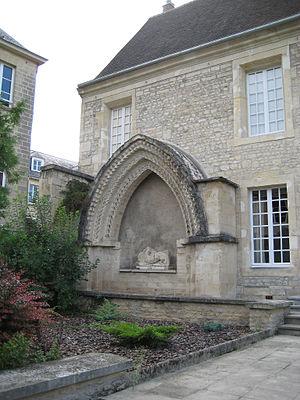
Ancien porche du XIIIe siècle de la chapelle de l'Hôtel-Dieu. L'Hôtel-Dieu fut détruit en 1830. Le porche de la chapelle fut démonté et remonté sur la façade du musée des Antiquaires (ancien collège du Mont). Il a été inscrit à l'inventaire supplémentaire des monuments historiques par arrêté du 13 juin 1927. Après la démolition du musée en 1956, le porche a été remonté quelques mètres plus loin à son emplacement actuel au 71 rue de Bras.
Le centre-ville ancien, ou Centre ancien est l'un des vingt quartiers de Caen. Il se situe au nord ouest de la ville.
Le collège du Mont est un ancien collège de l'abbaye du Mont-Saint-Michel situé à Caen et affiliée à son université en 1594. Devenu collège jésuite en 1609, et rebaptisé 'collège Royal-Bourbon', il est rendu à l'université en 1763 lorsque les jésuites sont expulsés de France. Durant les XIXᵉ et XXᵉ siècle, les bâtiments sont affectés à divers services et abritent le musée des antiquaires de Normandie. Très endommagés durant la Seconde Guerre mondiale, il ne reste aujourd'hui qu'un seul bâtiment.
L'Hôtel-Dieu de Caen est un établissement hospitalier fondé au XIᵉ ou XIIᵉ siècle à Caen. Au XIXᵉ siècle, il est transféré dans l'ancienne abbaye aux Dames et le premier Hôtel-Dieu, situé rue Saint-Jean, est alors détruit. Un nouvel établissement, l'actuel hôpital Clemenceau, a été construit au début du XXᵉ siècle pour remplacer l'ancien Hôtel-Dieu.
Le musée des antiquaires de Normandie est un ancien musée du centre-ville ancien de Caen, dans l'actuelle région Normandie. Aménagé à partir de 1854 dans une partie de l'ancien collège du Mont afin d'accueillir les collections archéologiques de la Société des antiquaires de Normandie, il est ouvert au public entre 1860 et 1944. Bien qu'il n'ait plus d'existence physique, ses collections étant en grande partie déposées au musée de Normandie, le musée a reçu le label Musée de France.